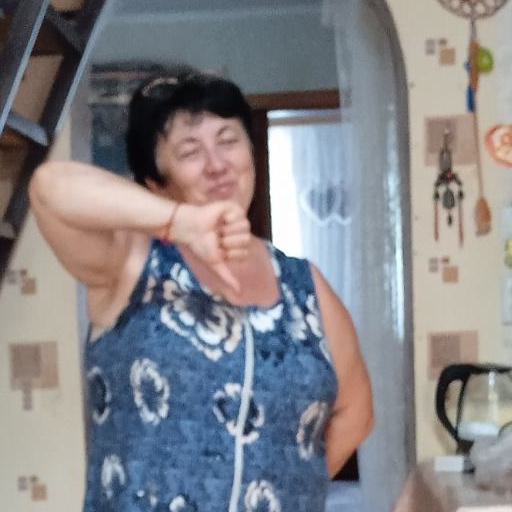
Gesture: dislike